Andy Grahame

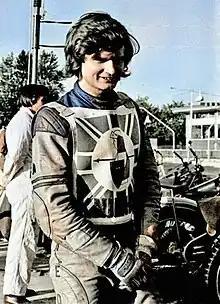

Andrew George Grahame (born 10 September 1957 in Birmingham, England) is a former motorcycle speedway rider. He earned 16 international caps for the England national speedway team.